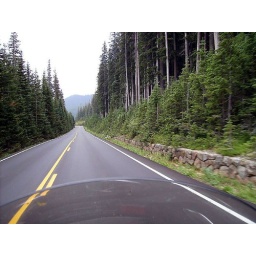
Along the Trail Ridge Road in the Rocky Mountain National Park. All the trees lining the road are Christmas trees!